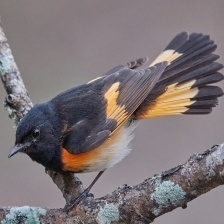
Species: AMERICAN REDSTART
Scientific name: SETOPHAGA RUTICILLA